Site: brandenburg
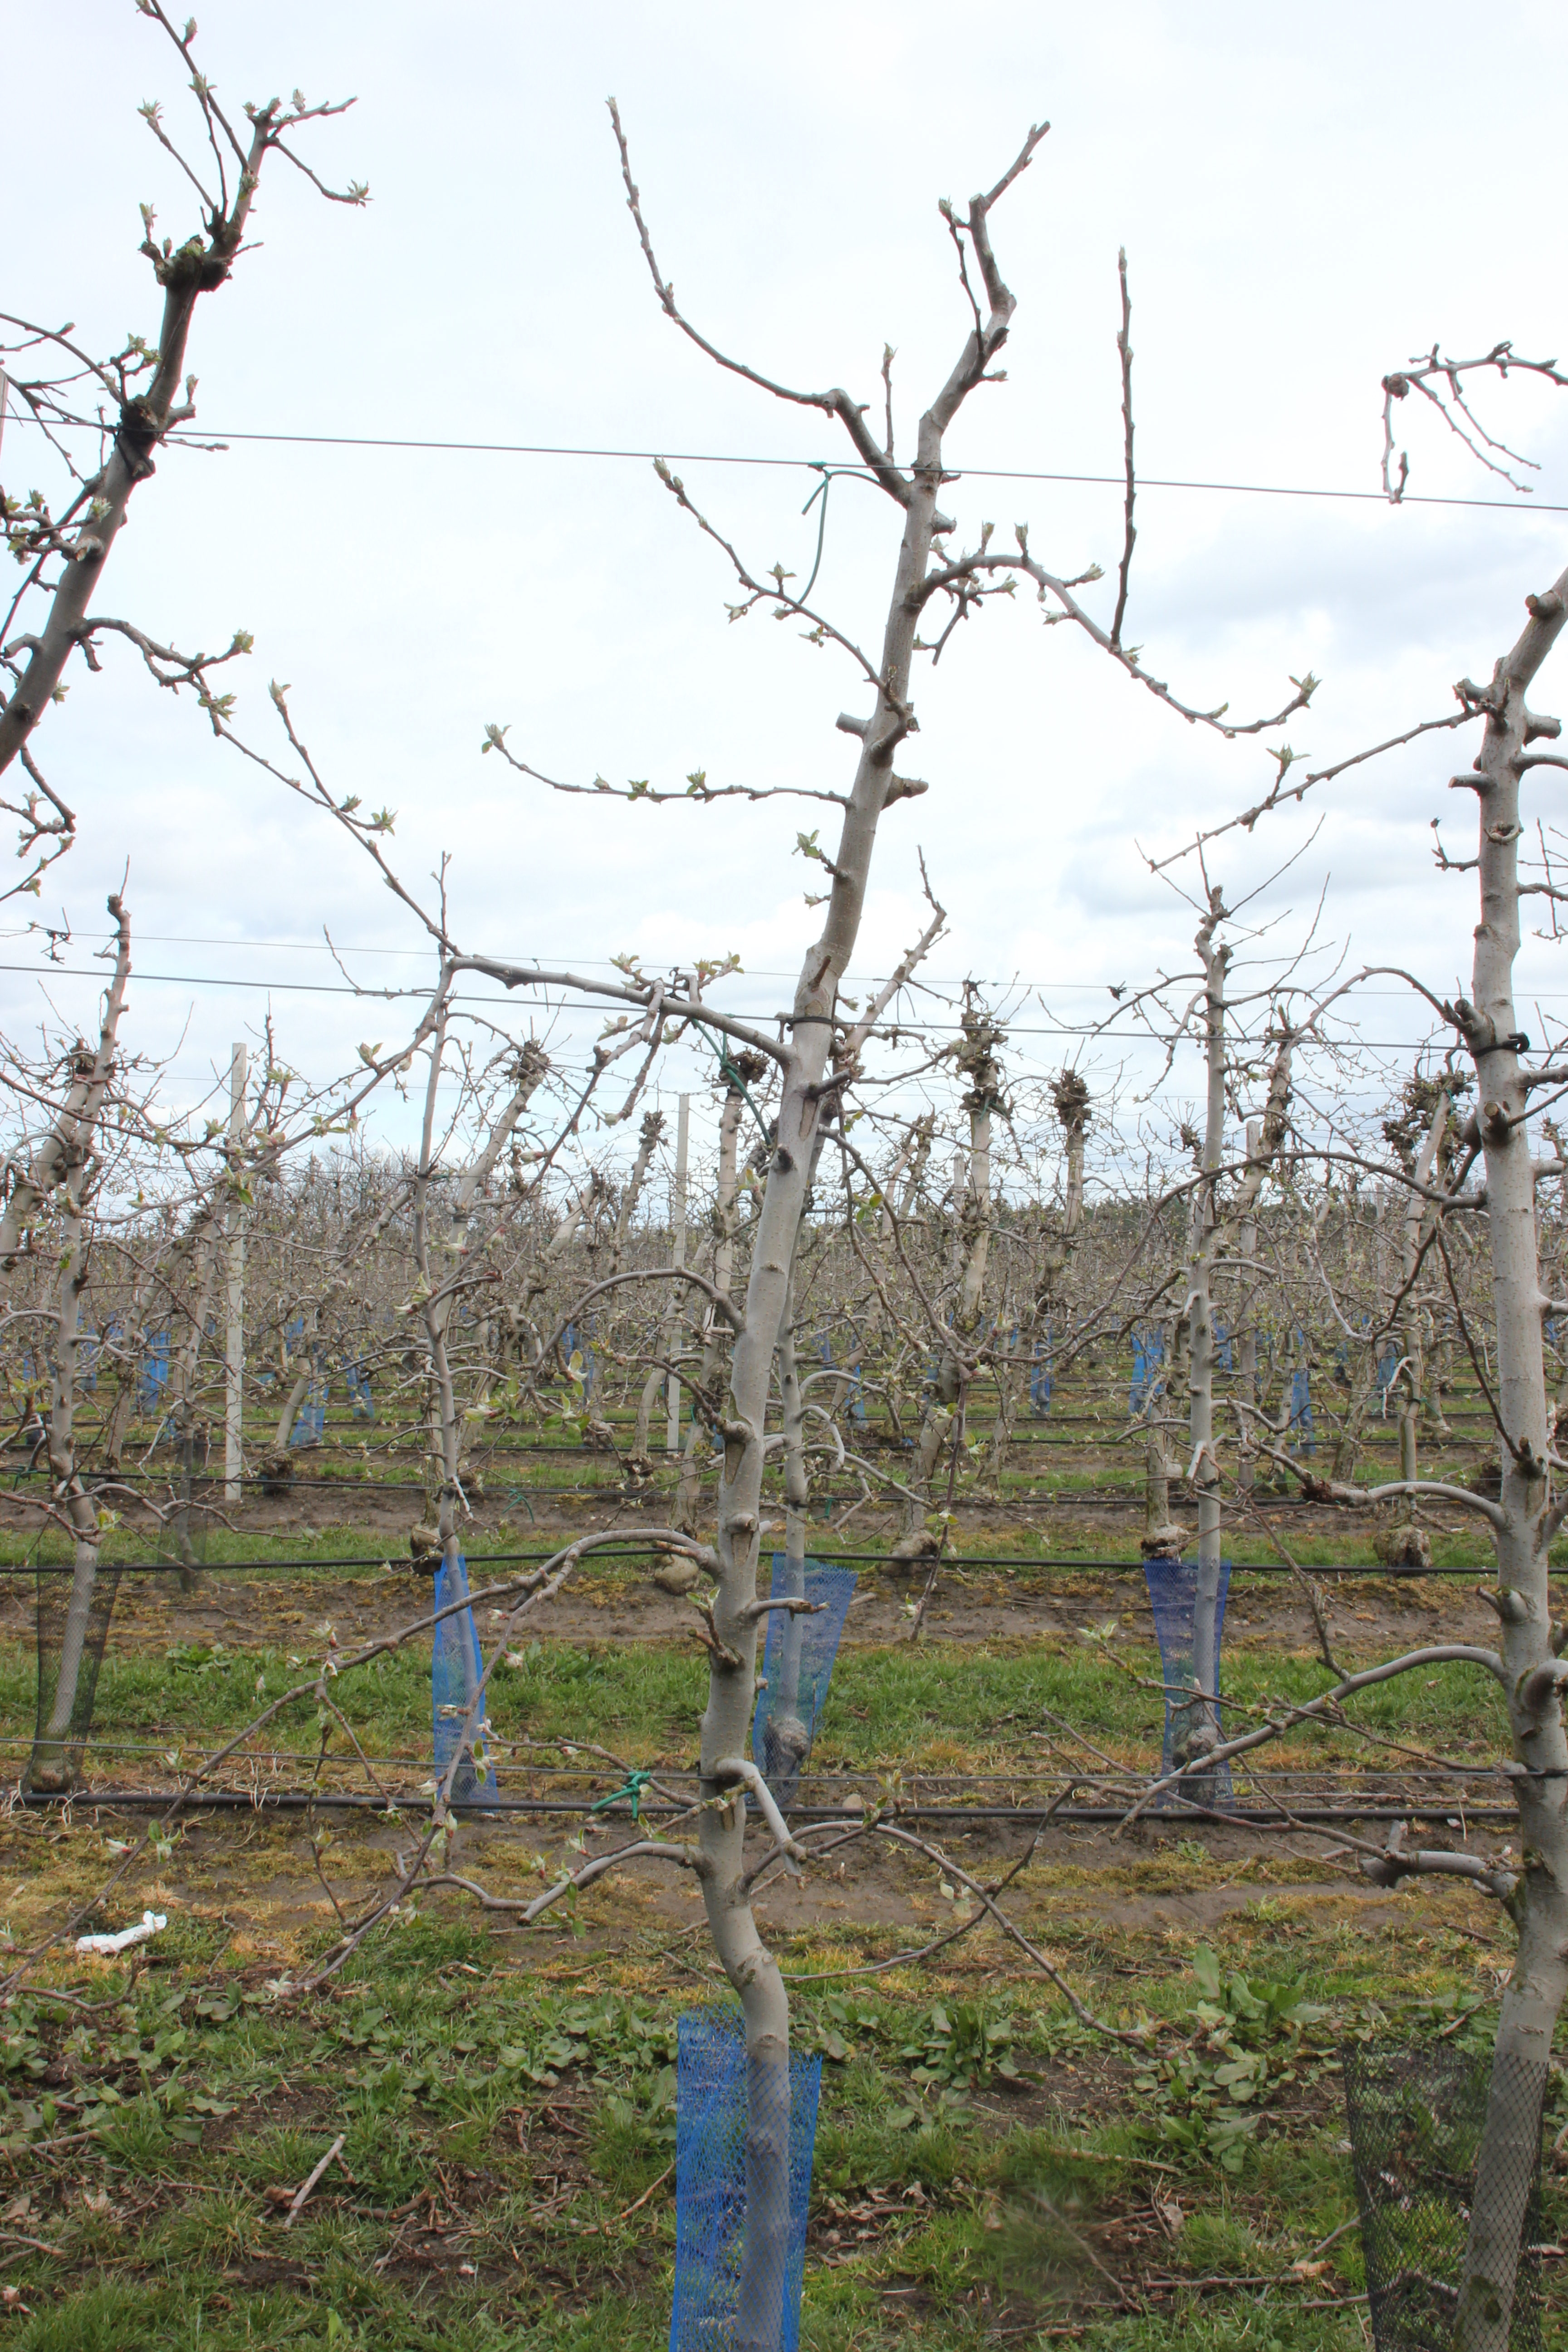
Growth stage (BBCH 55): Inflorescence emergence